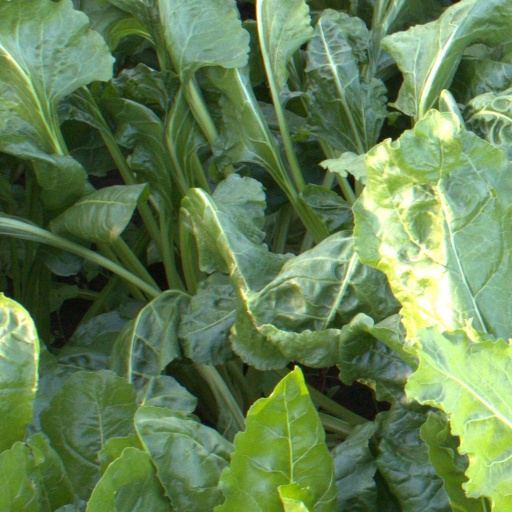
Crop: sugar beet